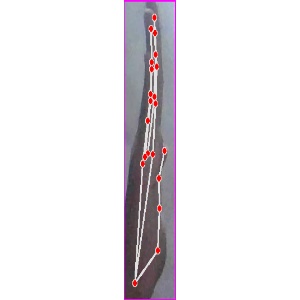
अक्षर: द